Max Rousié

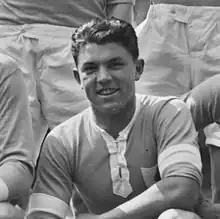
Rousié before the match against Germany in 1931.

In June 1934 (3 months after Galia's Boys tour in England), CAV XV switches codes from union to league (SAV.13) and in September 1934, he was appointed captain of the first tour of a French club beyond the Channel: SAV 13.